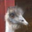
Label: bird